Hounds and jackals

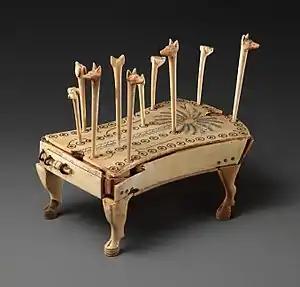
Hounds and jackals board, ivory, found at Thebes, 12th Dynasty

Hounds and jackals or dogs and jackals is the modern name given to an ancient Egyptian tables game that is known from several examples of gaming boards and gaming pieces found in excavations. The modern name was invented by Howard Carter, who found one complete gaming set in a Theban tomb from the reign of ancient Egyptian pharaoh Amenemhat IV that dates to the 12th Dynasty. The latter game set is one of the best preserved examples and is today in the Metropolitan Museum of Art in New York. He called it "Hounds contra Jackals". Another, less often used modern name is "fifty-eight holes".